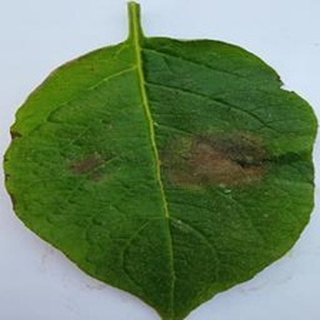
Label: potato_late_blight